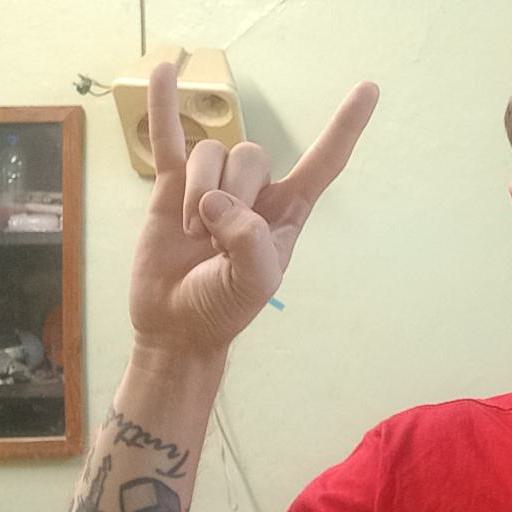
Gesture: rock